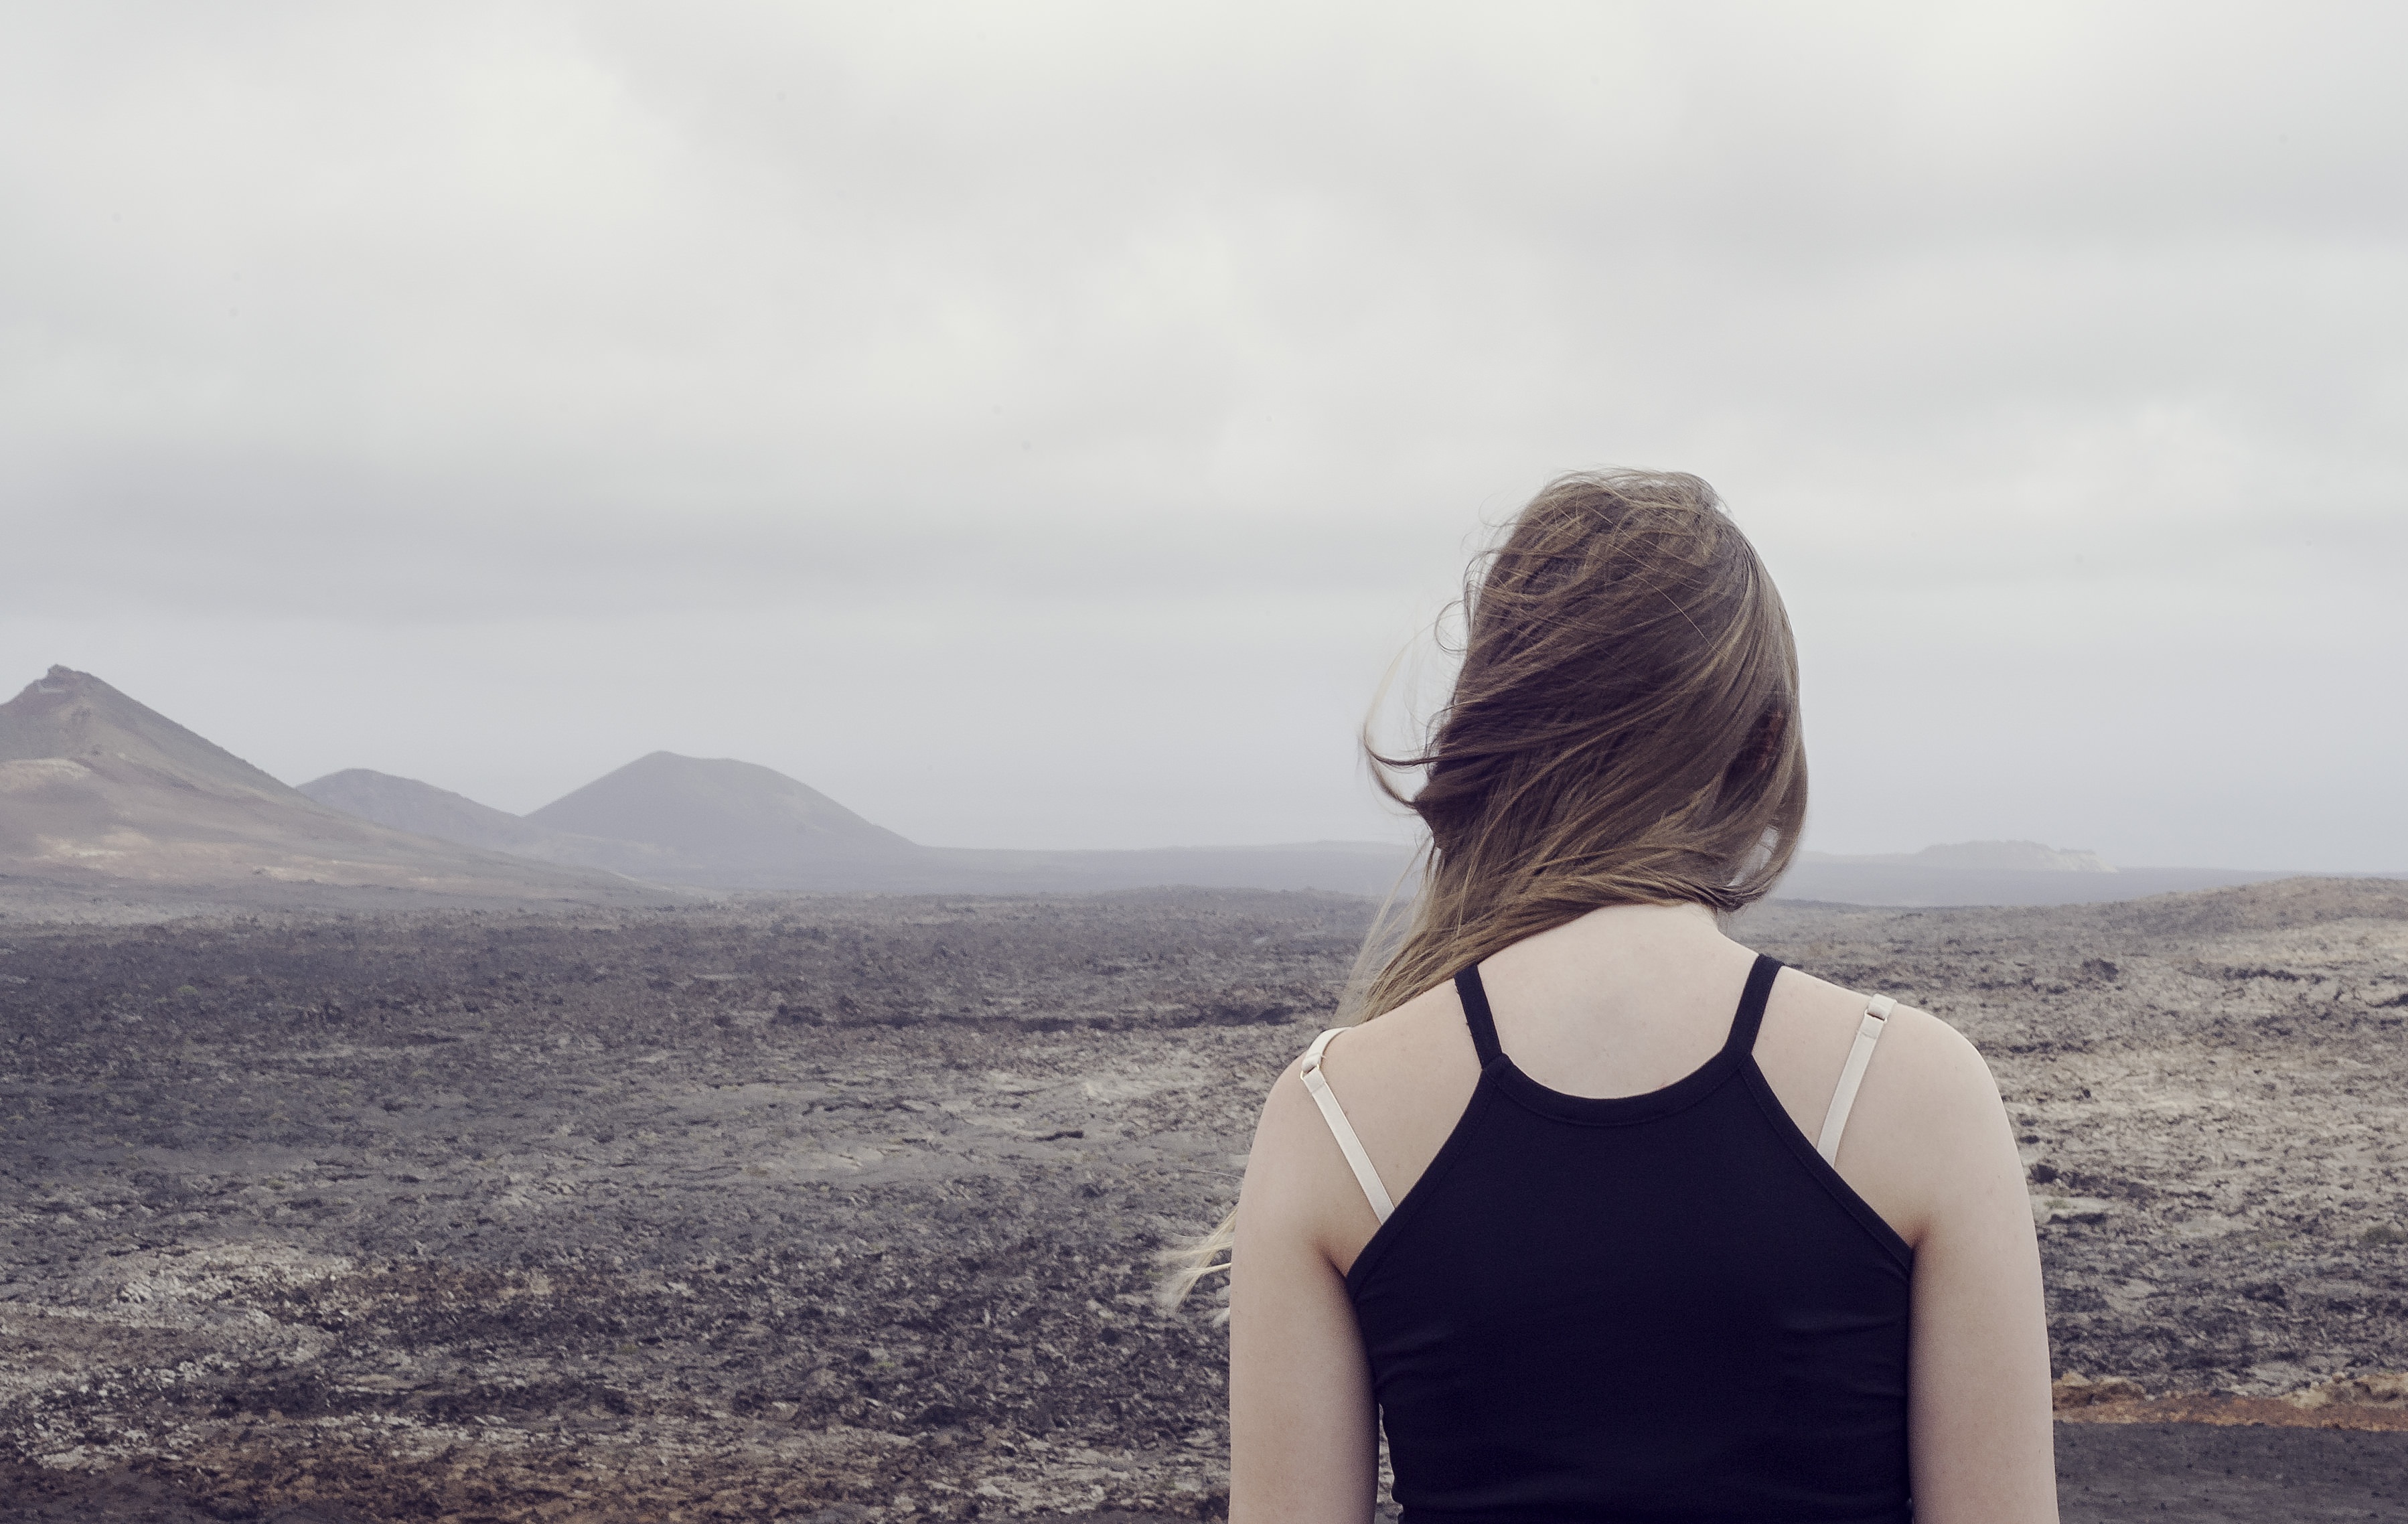
landscape, sea, sand, rock, horizon, mountain, girl, woman, sunlight, morning, desert, foggy, vacation, outdoors, photograph, beauty